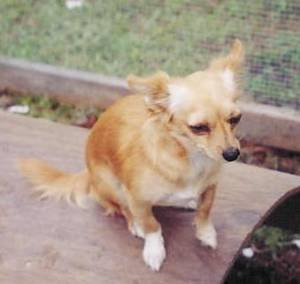
Breed: chihuahua